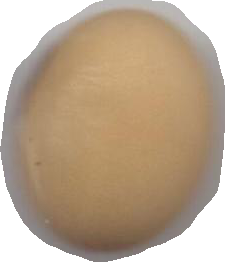
Variety: Anjasmoro